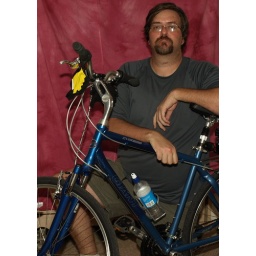
Me and my new bike after riding 8 miles around white rock lake